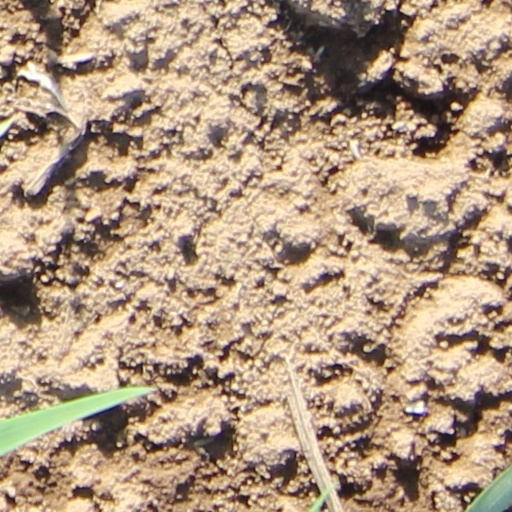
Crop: wheat